Maputo

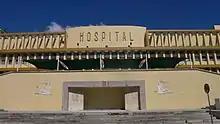
Central Hospital of Maputo

Maputo had always been the center of attention during its formative years and this strong artistic spirit was responsible for attracting some of the world's most forward architects at the turn of the 20th century. The city is home to masterpieces of building work by Pancho Guedes, Herbert Baker and Thomas Honney, amongst others. The earliest architectural efforts around the city focused on classical European designs such as the Central Train Station (CFM) designed by architects Alfredo Augusto Lisboa de Lima, Mario Veiga and Ferreira da Costa and built between 1913 and 1916 (sometimes mistaken with the work of Gustav Eiffel), and the Hotel Polana designed by Herbert Baker.